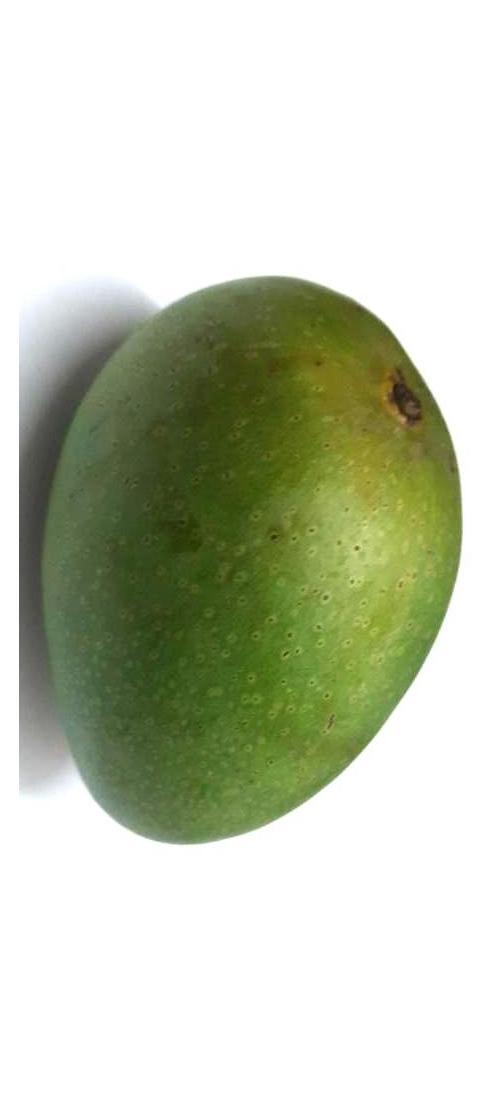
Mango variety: Ashshina Zhinuk